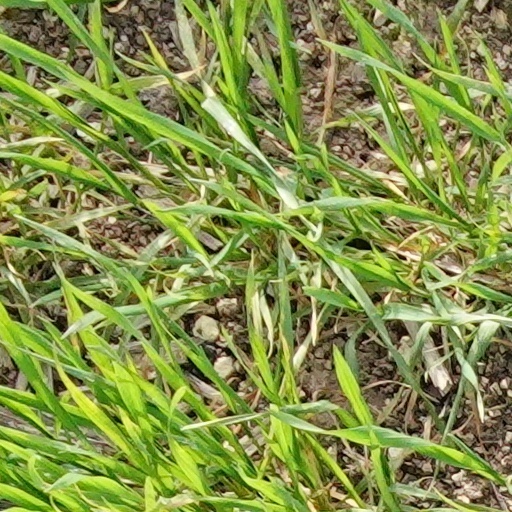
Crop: wheat